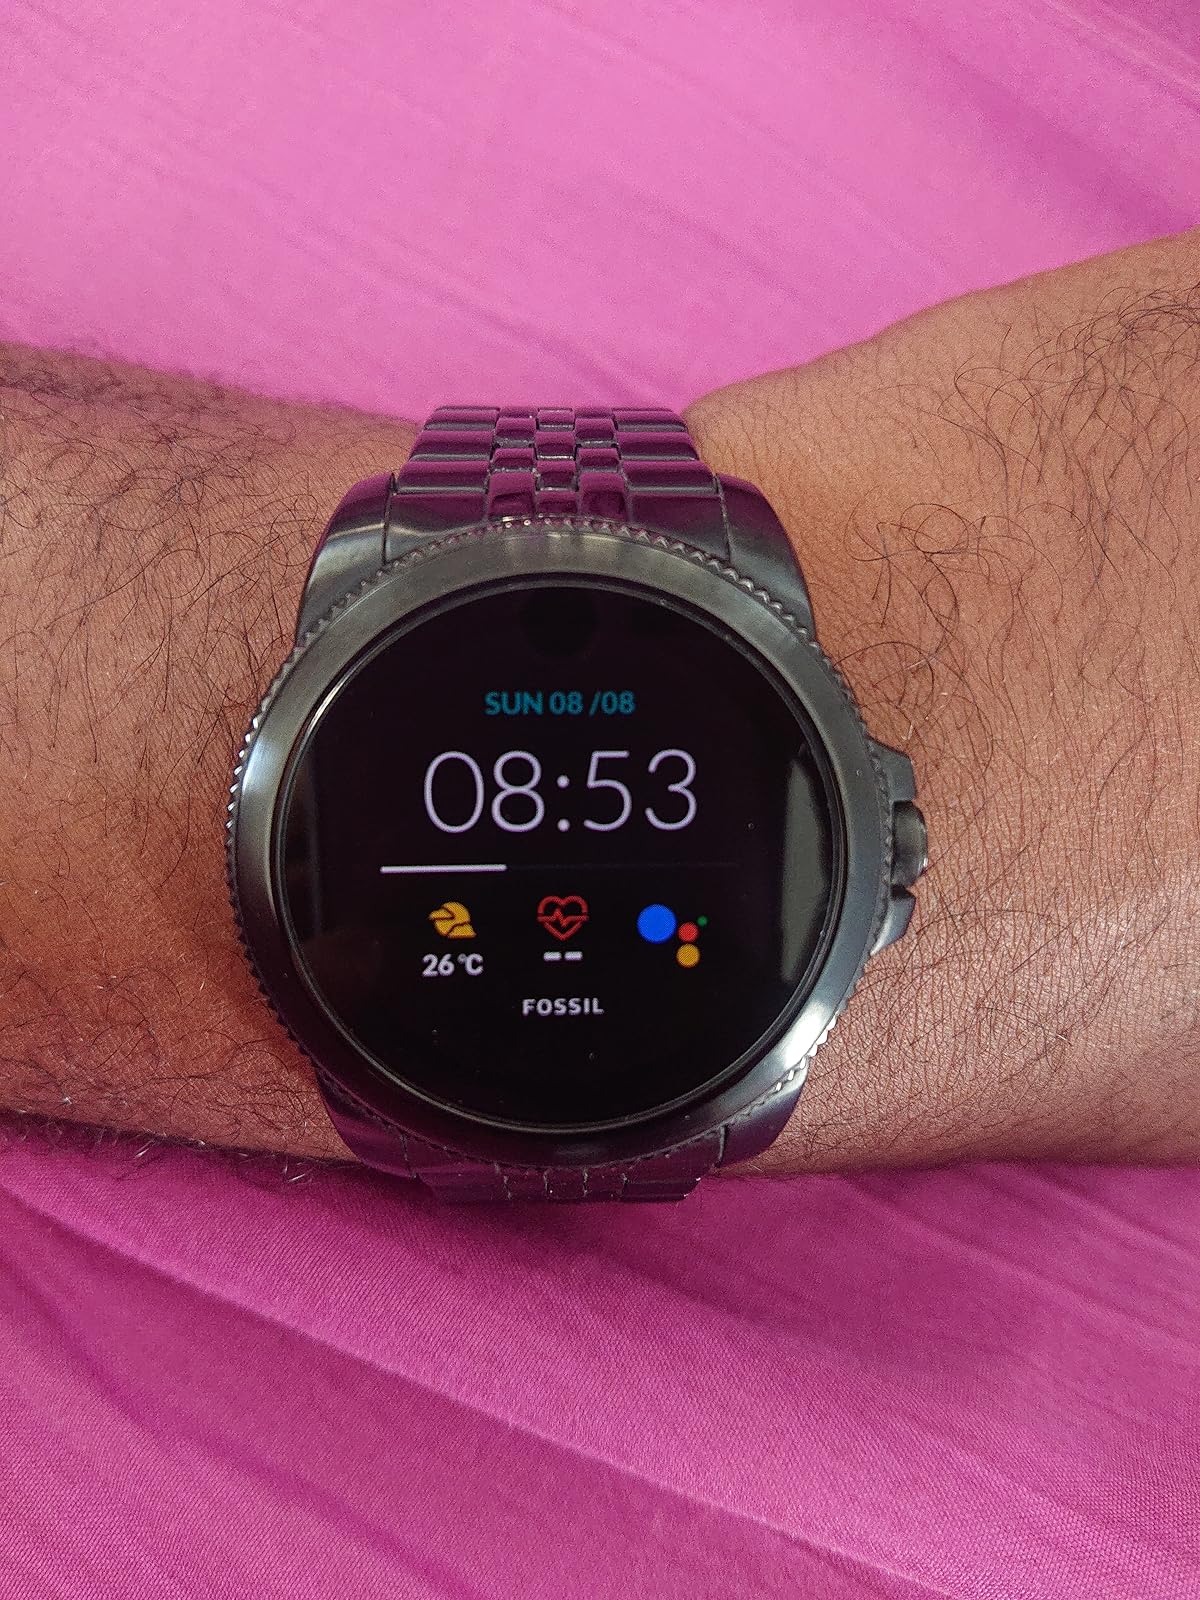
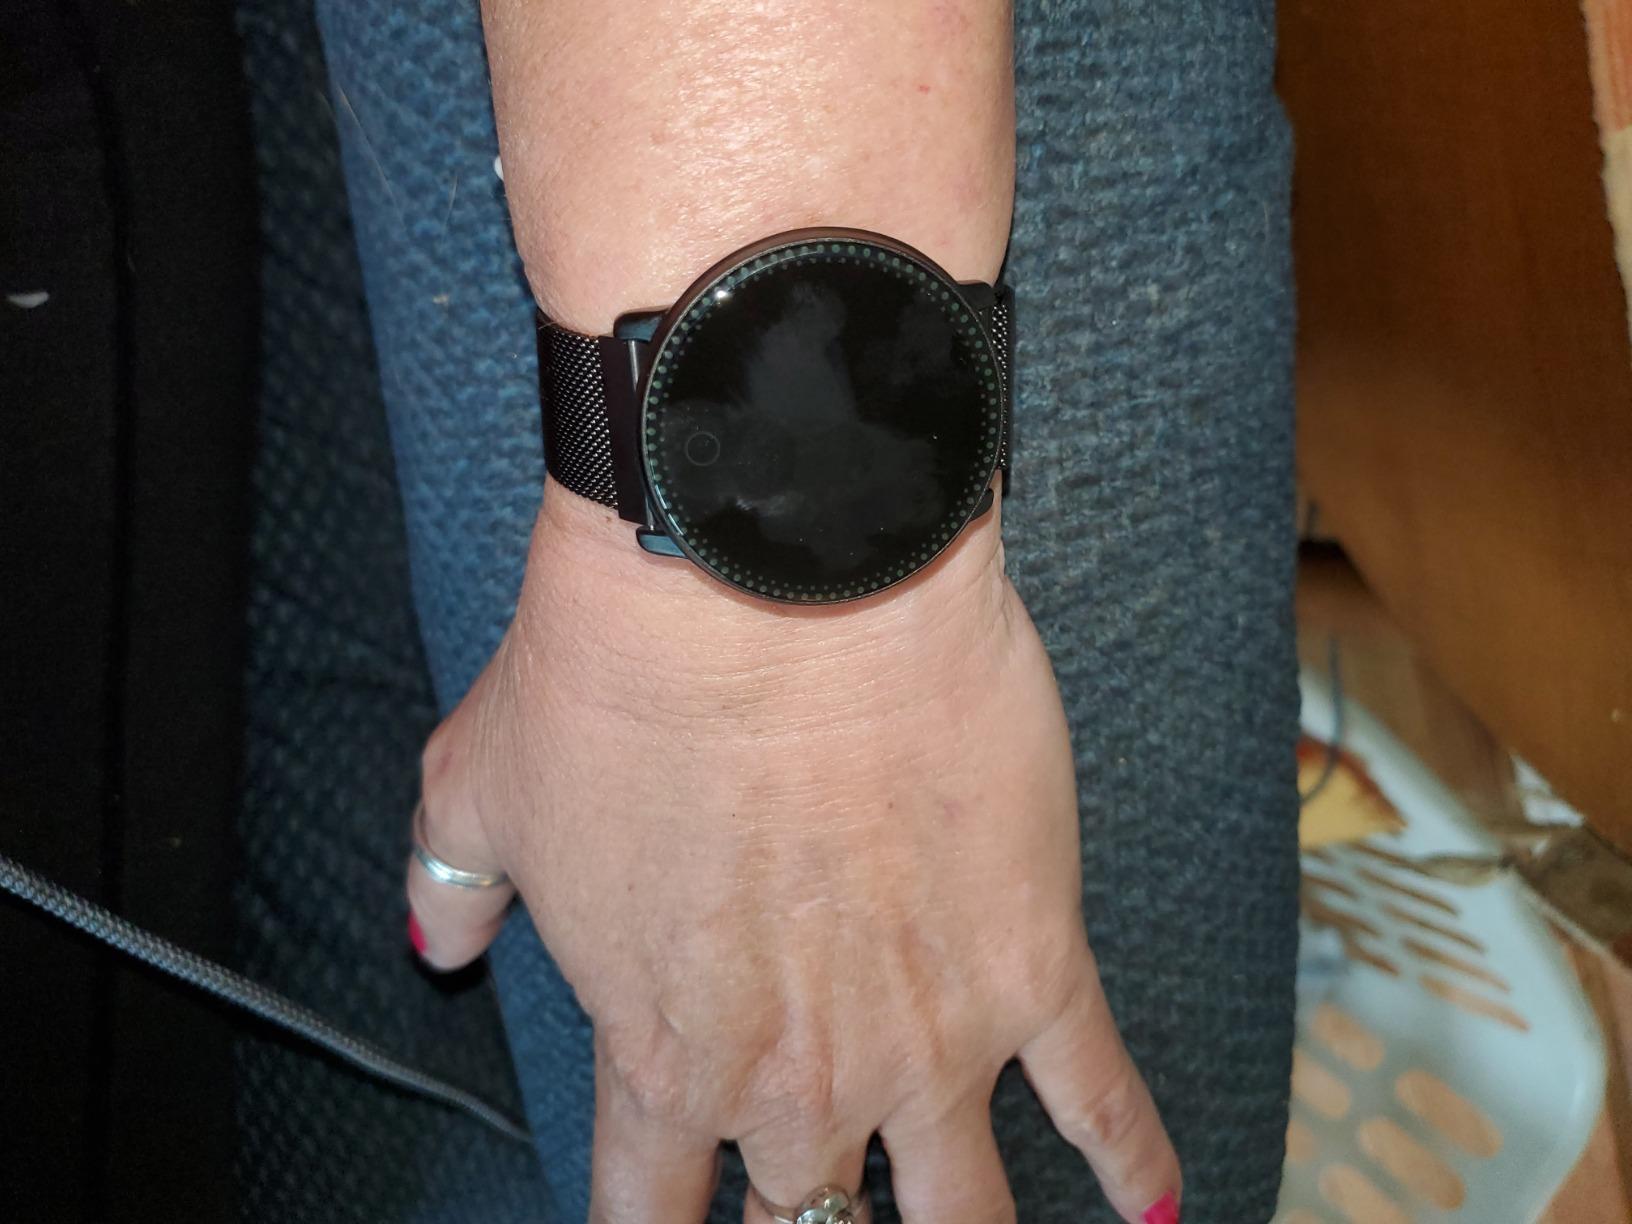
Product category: smartwatch
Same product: no